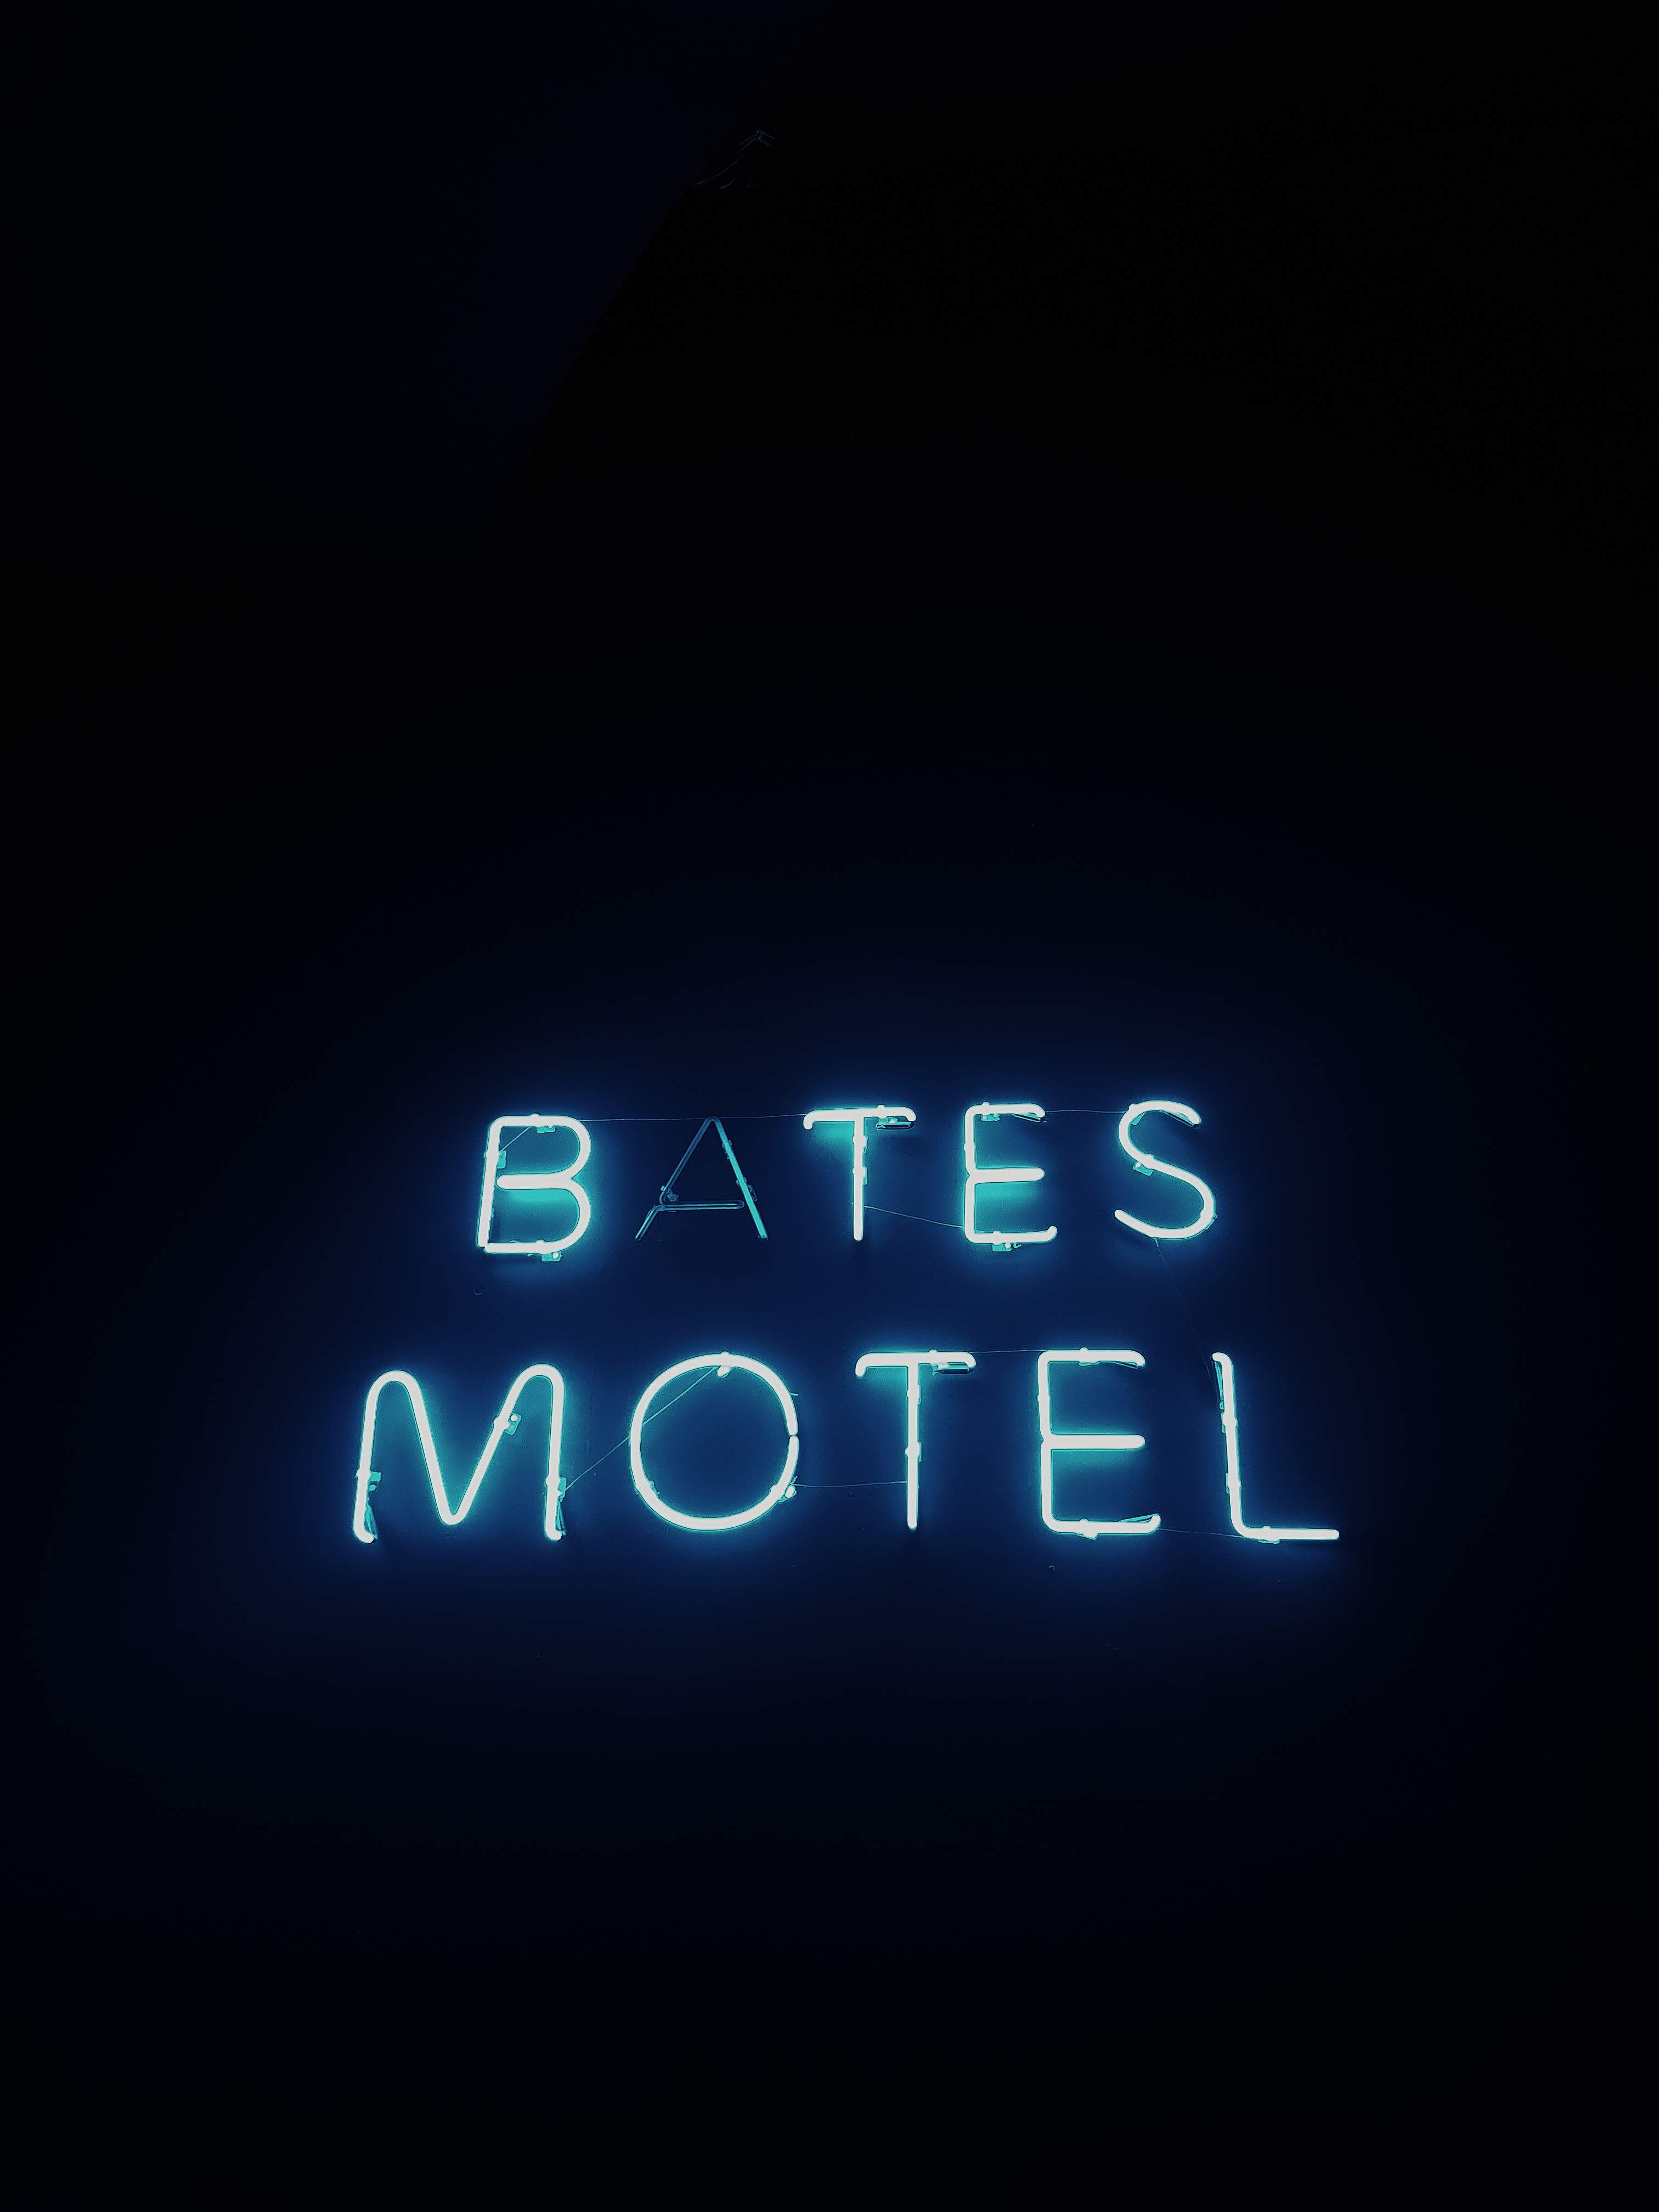
text, font, neon, electric blue, display device, darkness, clock, digital clock, technology, logo, neon sign, graphics, electronic signage, number, night, signage